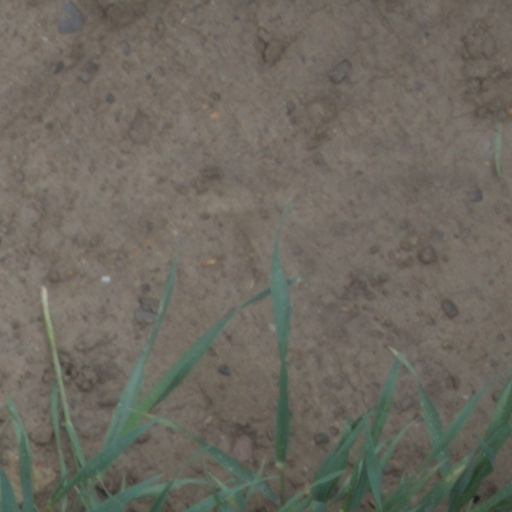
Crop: wheat